Standard Theatre (Philadelphia)

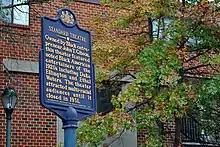
Standard Theatre Historical Marker

In 1931, Gibson sold the Standard Theatre due to his losses from the Great Depression. As big band music began its decline, the Standard Theater was turned into a movie theater, losing its performance space for live musicians and performers. The theater officially closed in 1954 and was demolished in 1957. In 1992, the Pennsylvania Historical & Museum Commission placed a historical marker to commemorate the theater and its owner. It is placed at the theater's original location, on the 11th block of South Street.